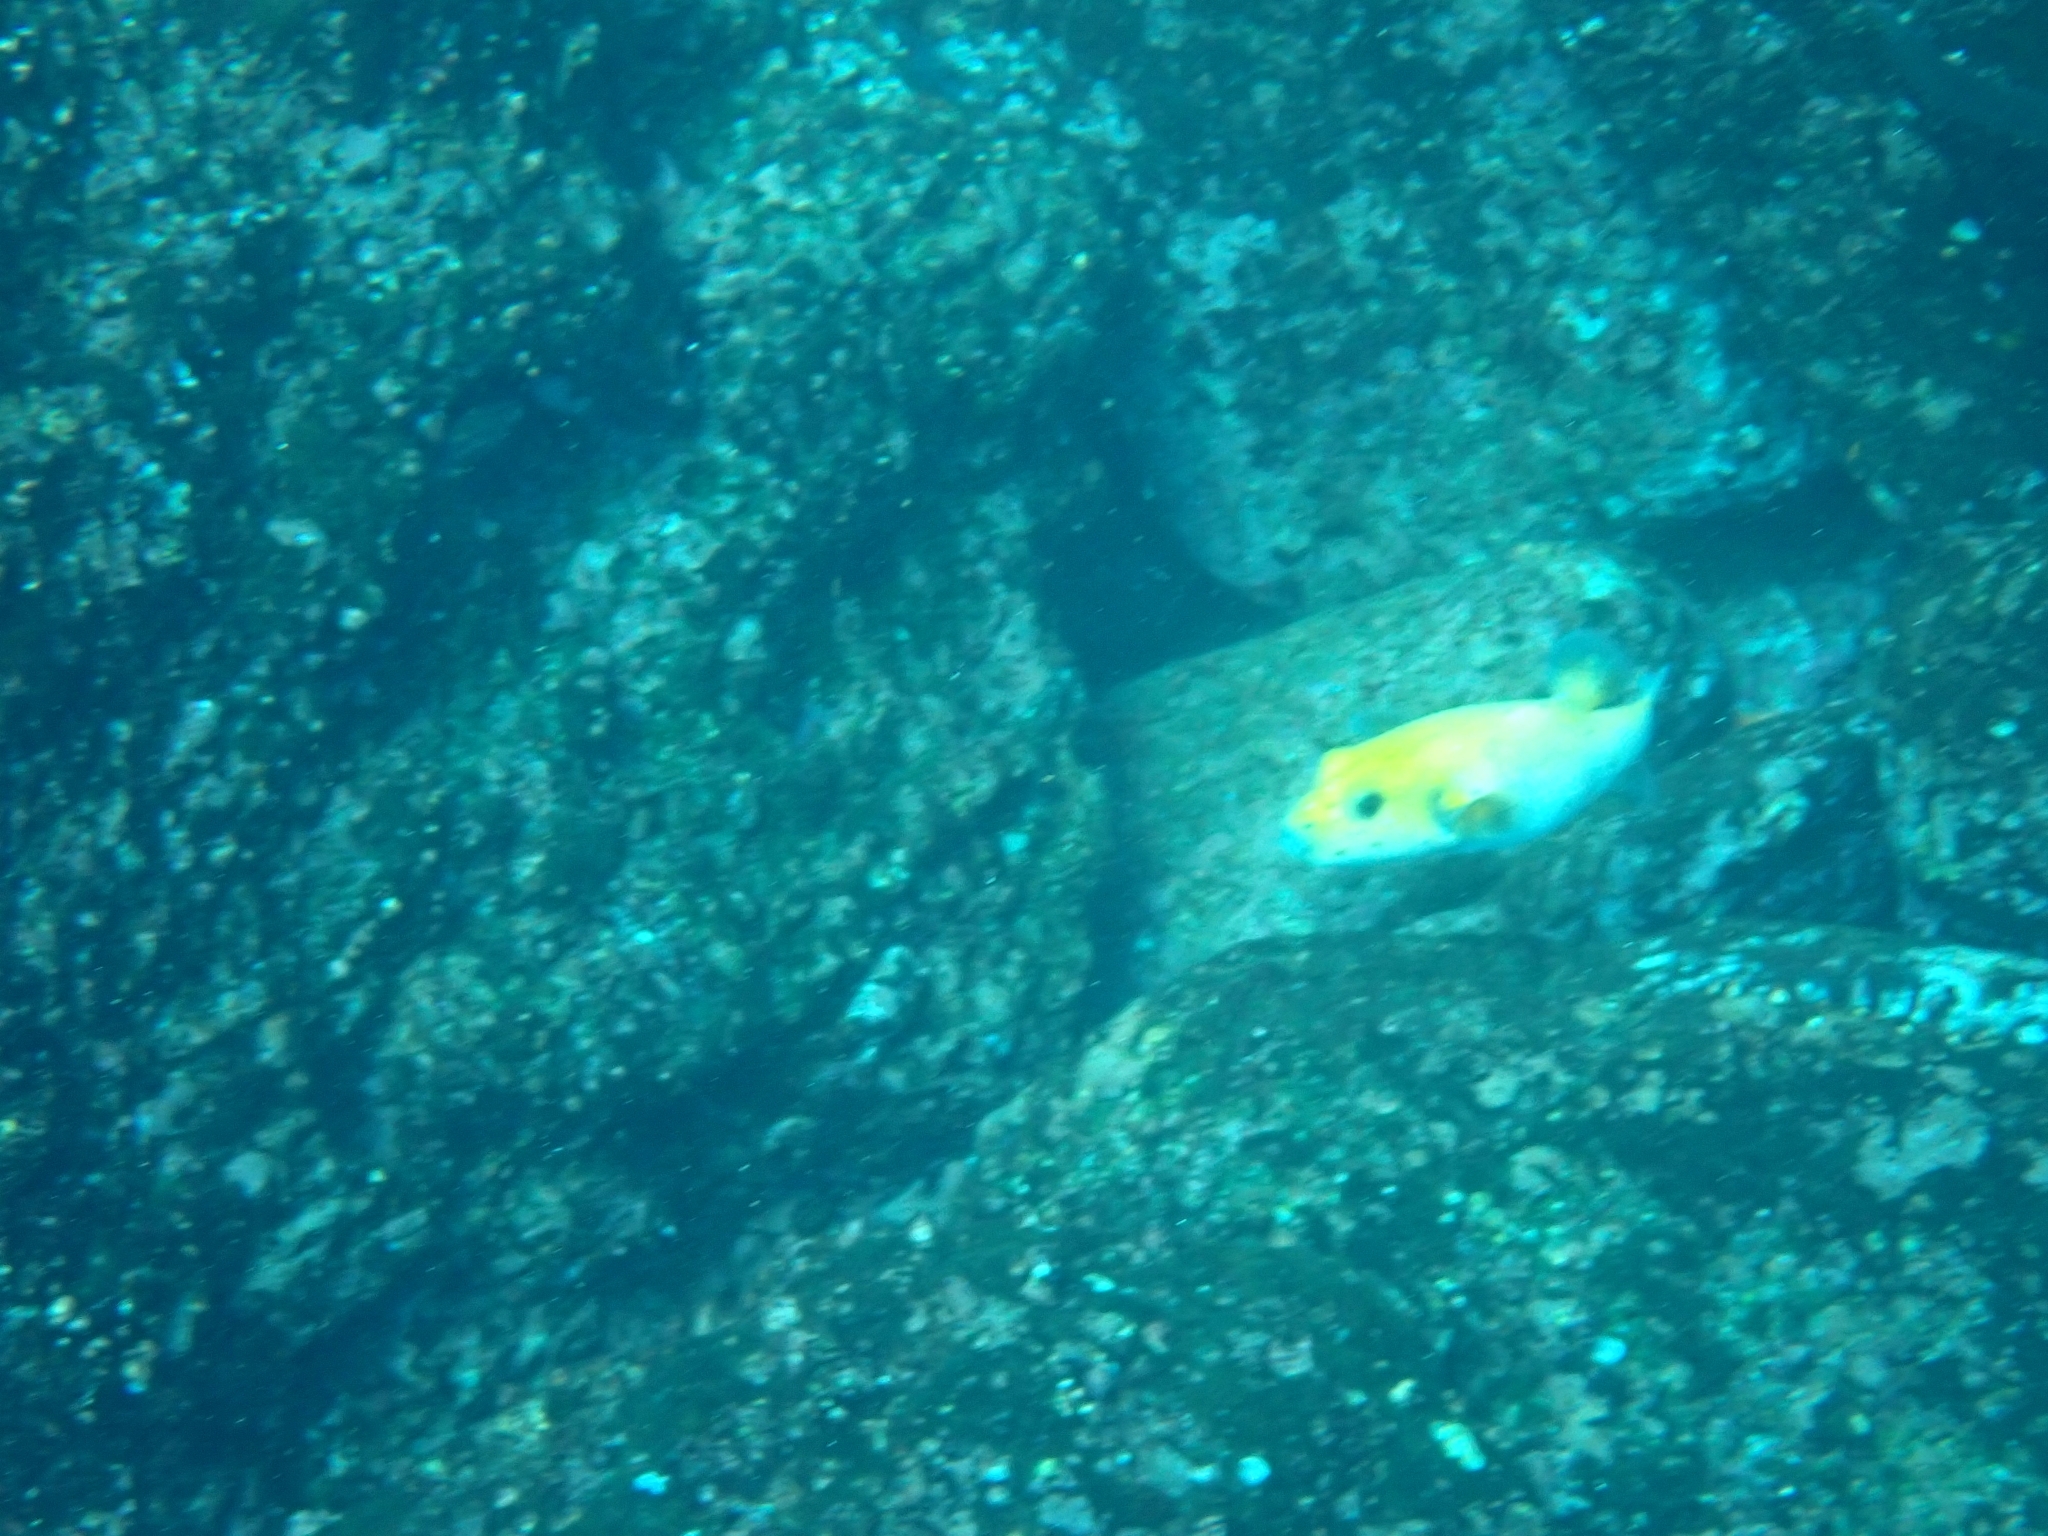
Arothron meleagris (Guineafowl Puffer)